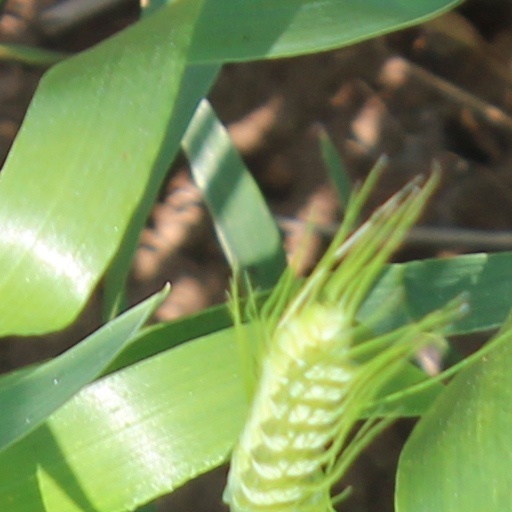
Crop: wheat